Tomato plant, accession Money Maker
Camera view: bottom (45 deg); turntable rotation: 60 degrees
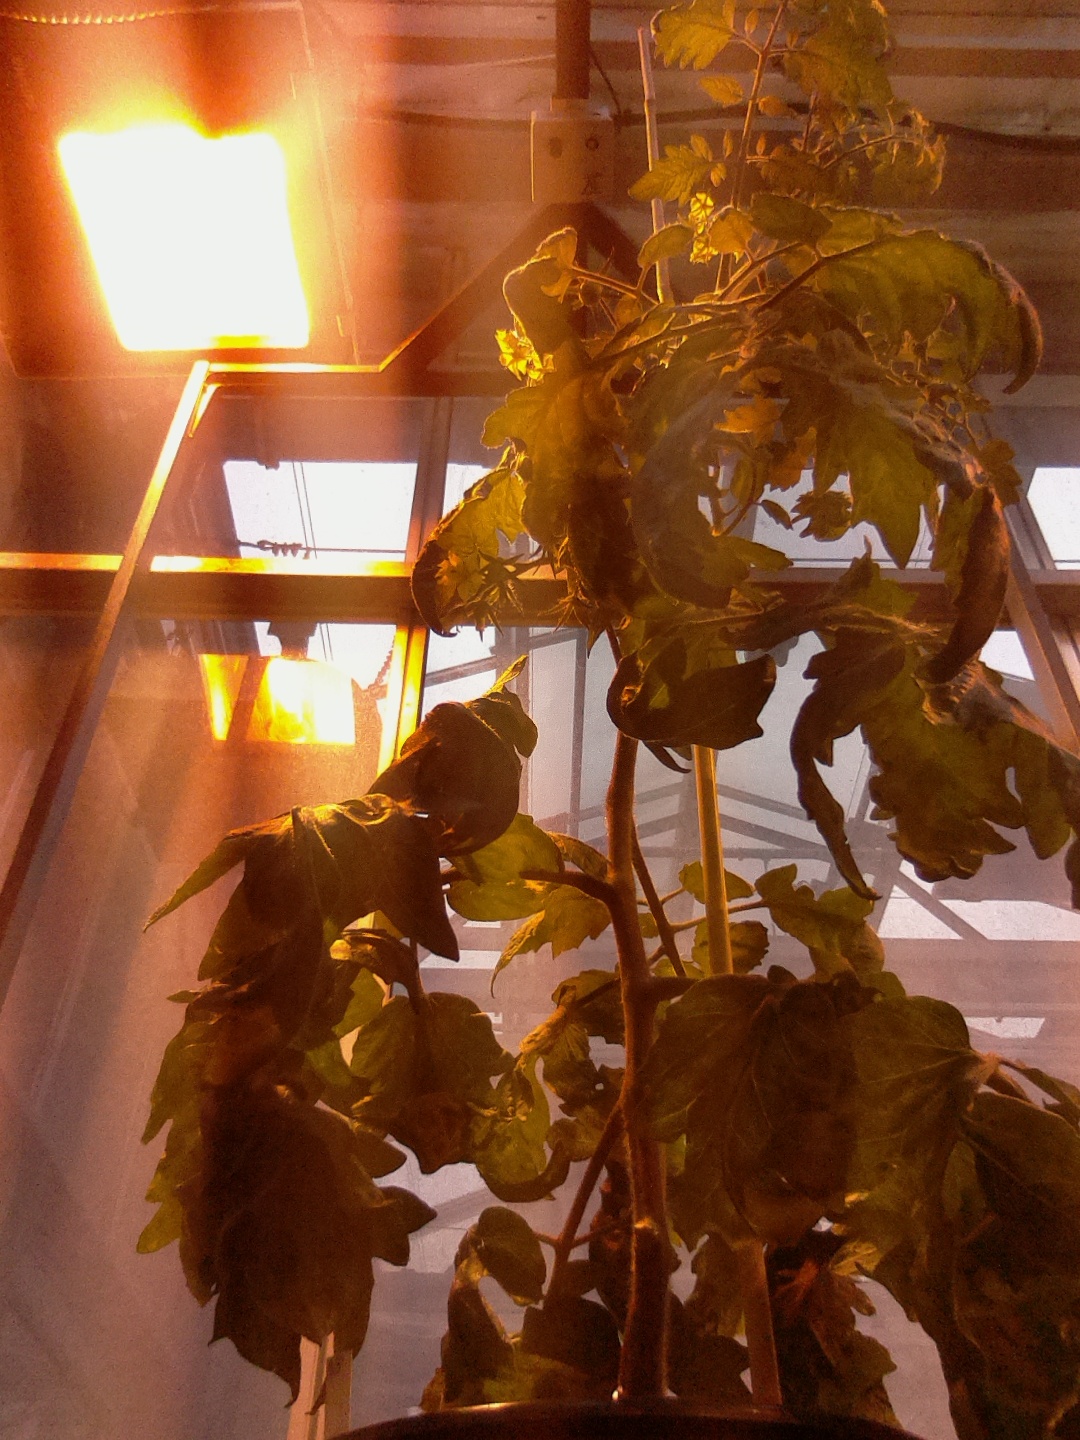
BBCH growth stage 70: Fruits at the main stem or branches visibles